2005–06 Atlanta Thrashers season

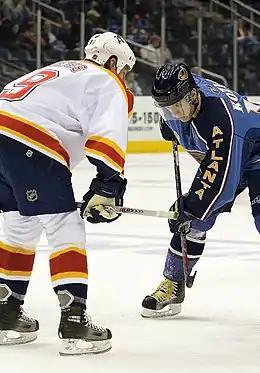

The 2005–06 Atlanta Thrashers season was the Thrashers' seventh season in the National Hockey League. The Thrashers again did not qualify for the playoffs.